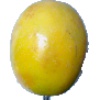
Label: Maracuja 1